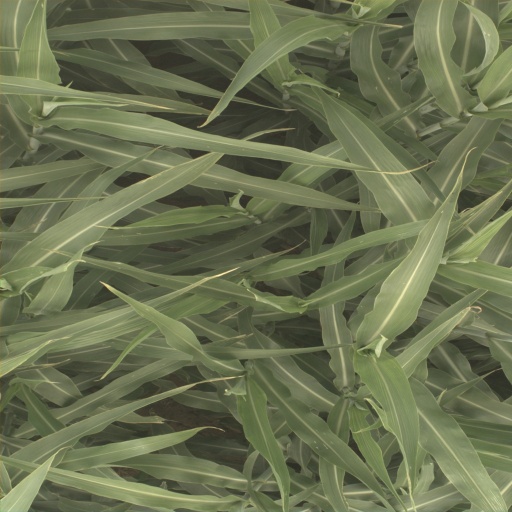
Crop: sorghum